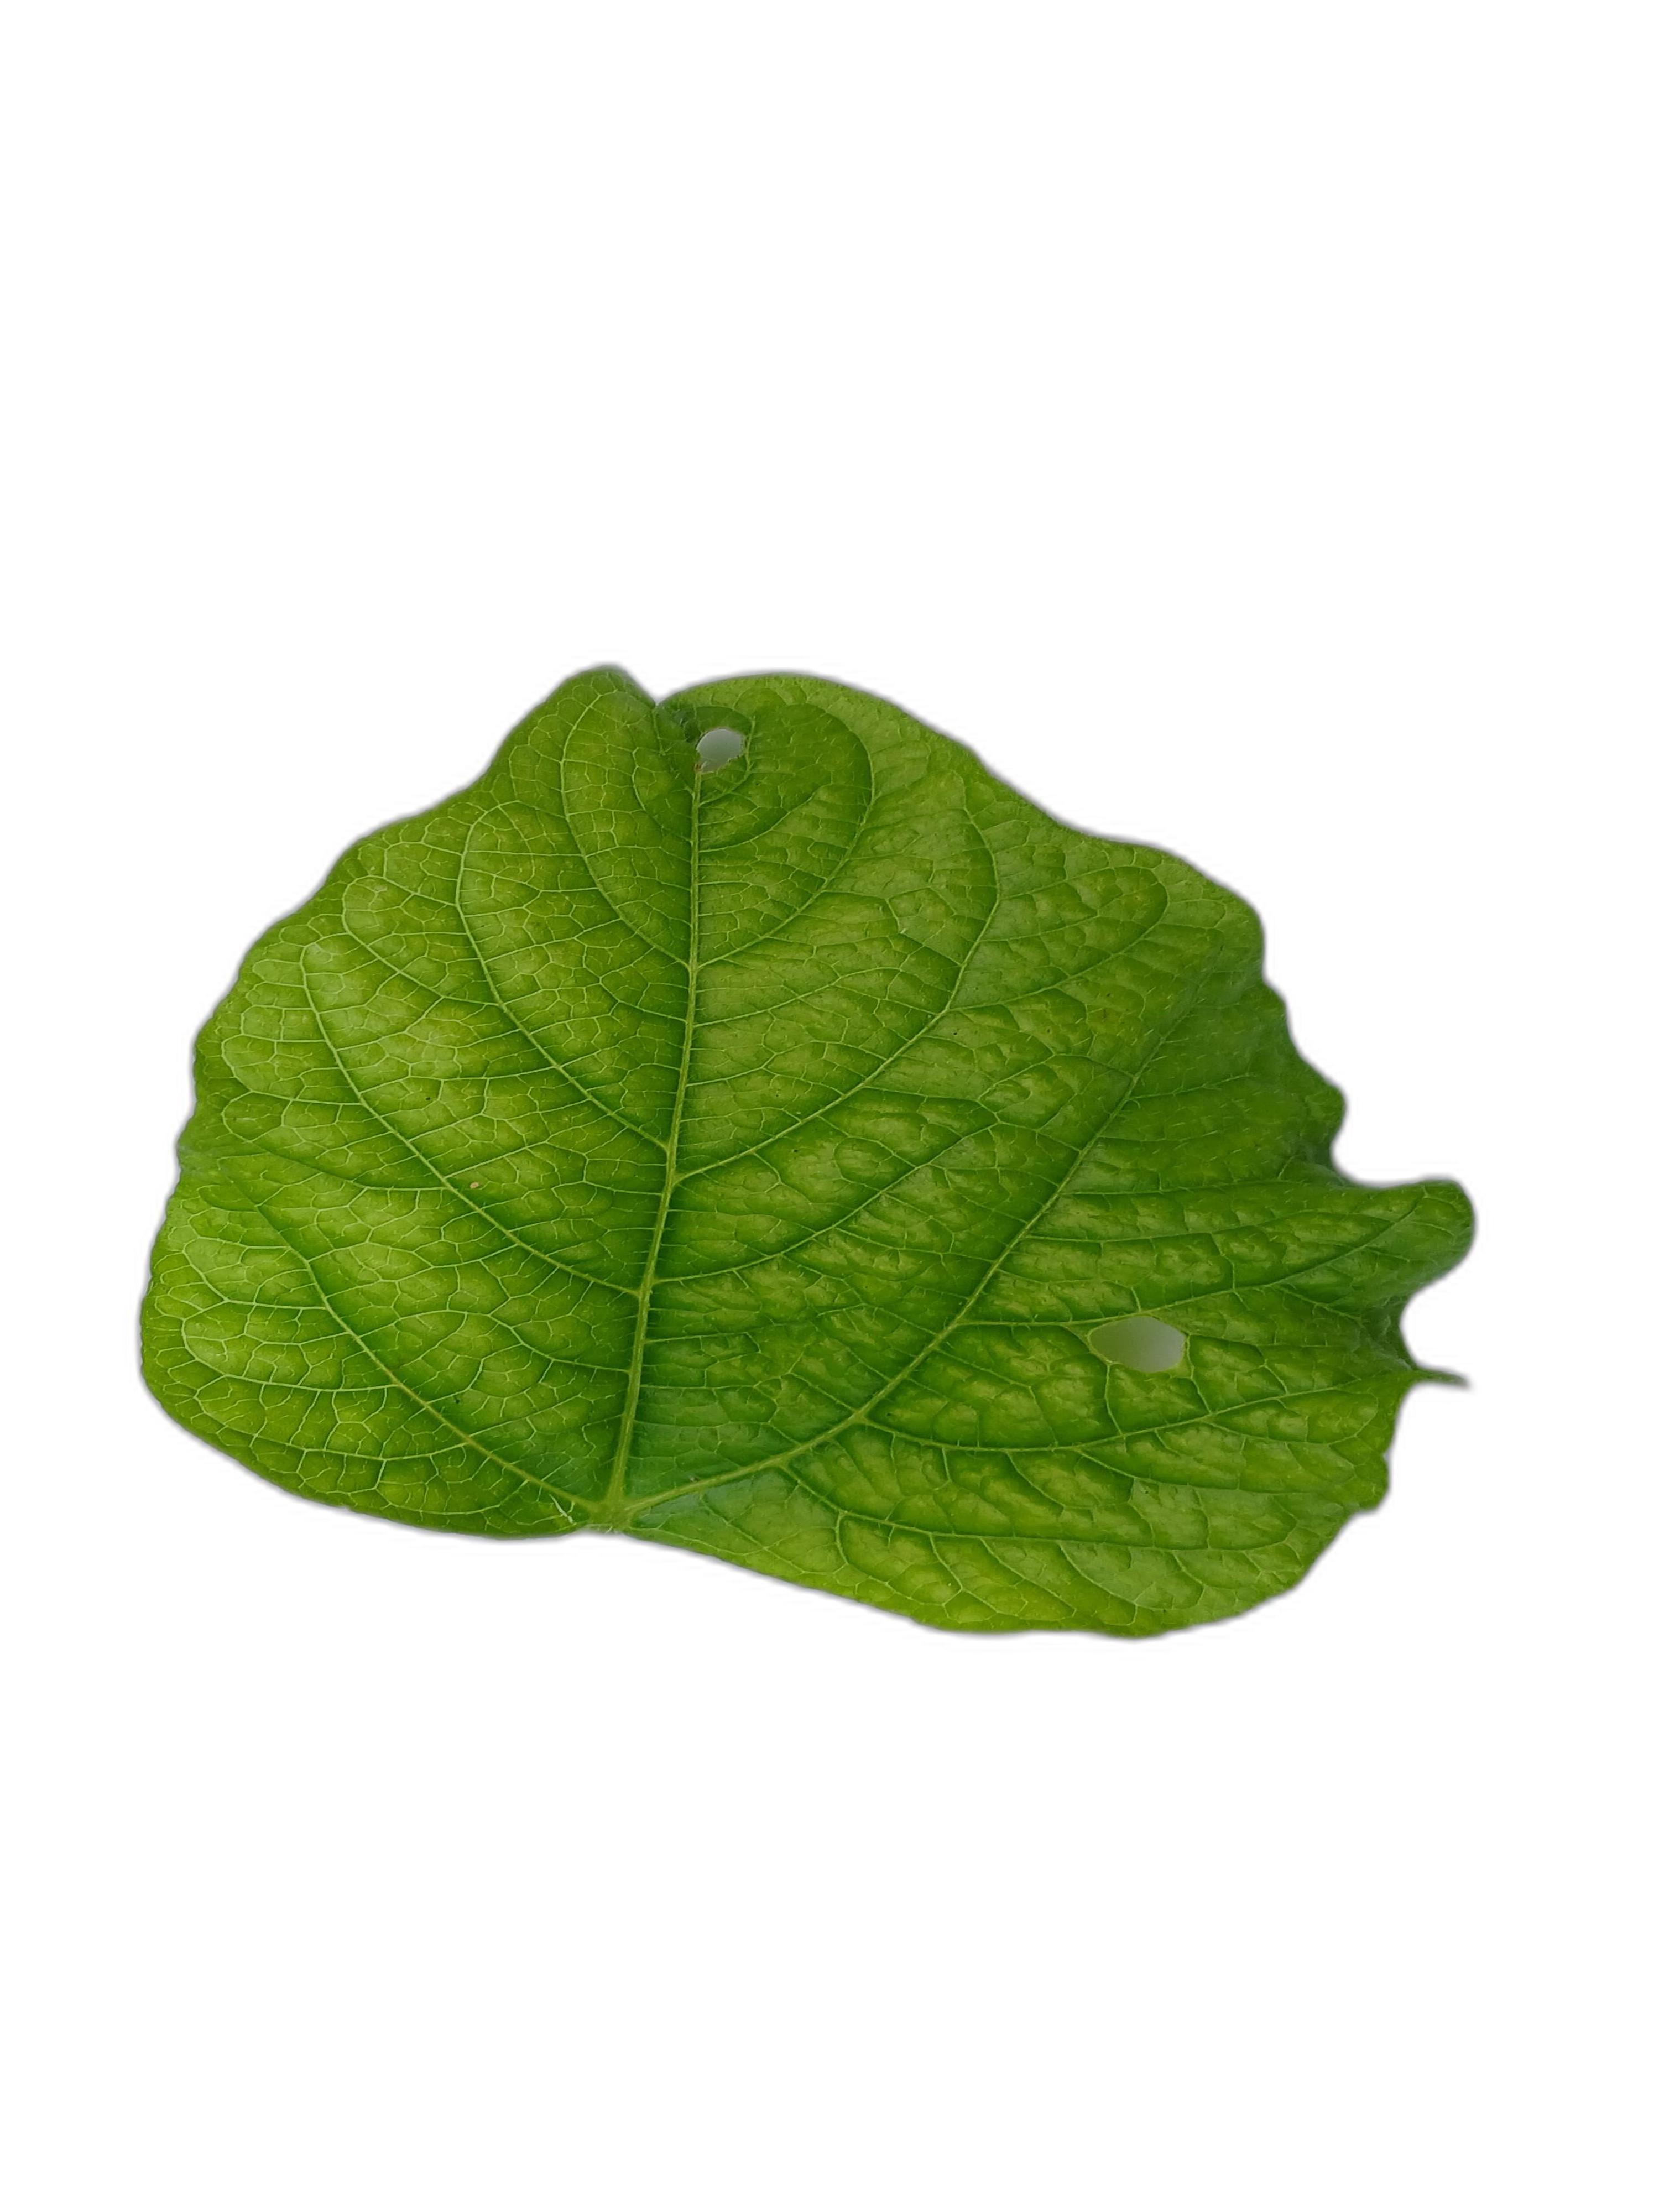
Label: Leaf Crinkle